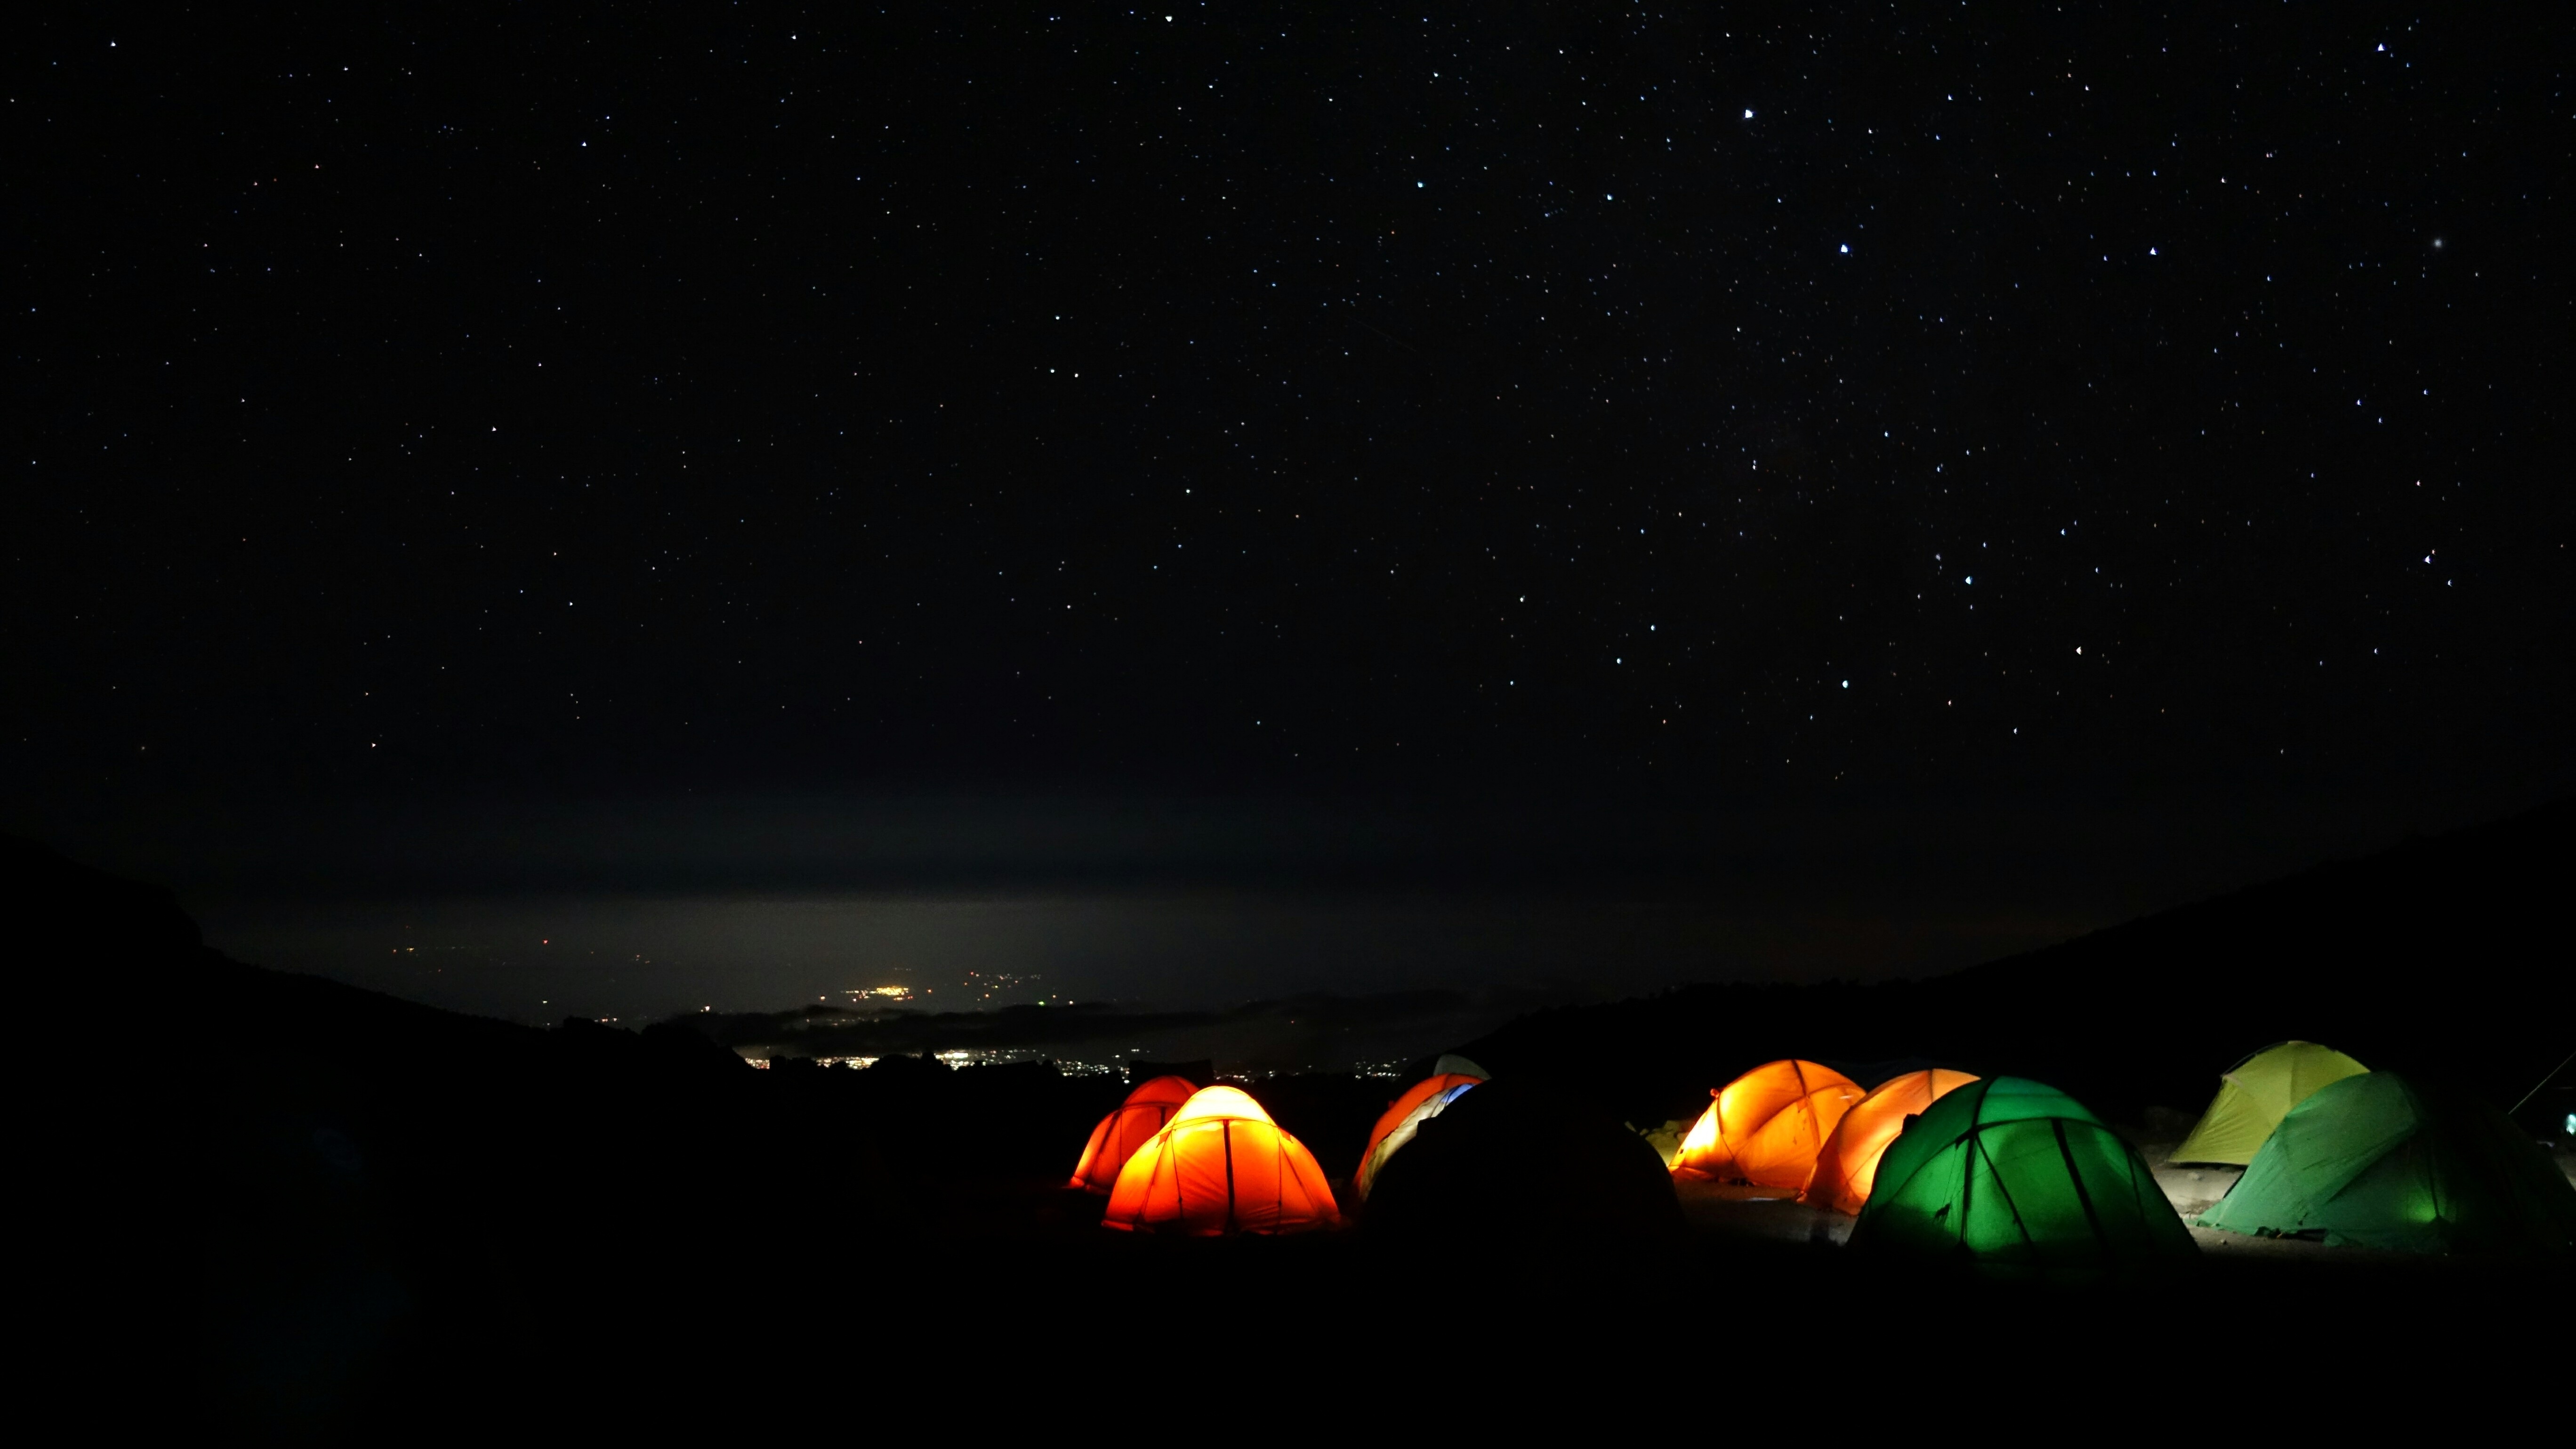
mountain, light, night, star, space, darkness, lighting, long exposure, outer space, astronomy, kilimanjaro, astronomical object, barranco camp